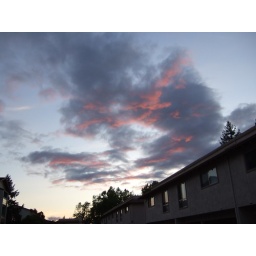
The clouds were tinted pink by the sunset.